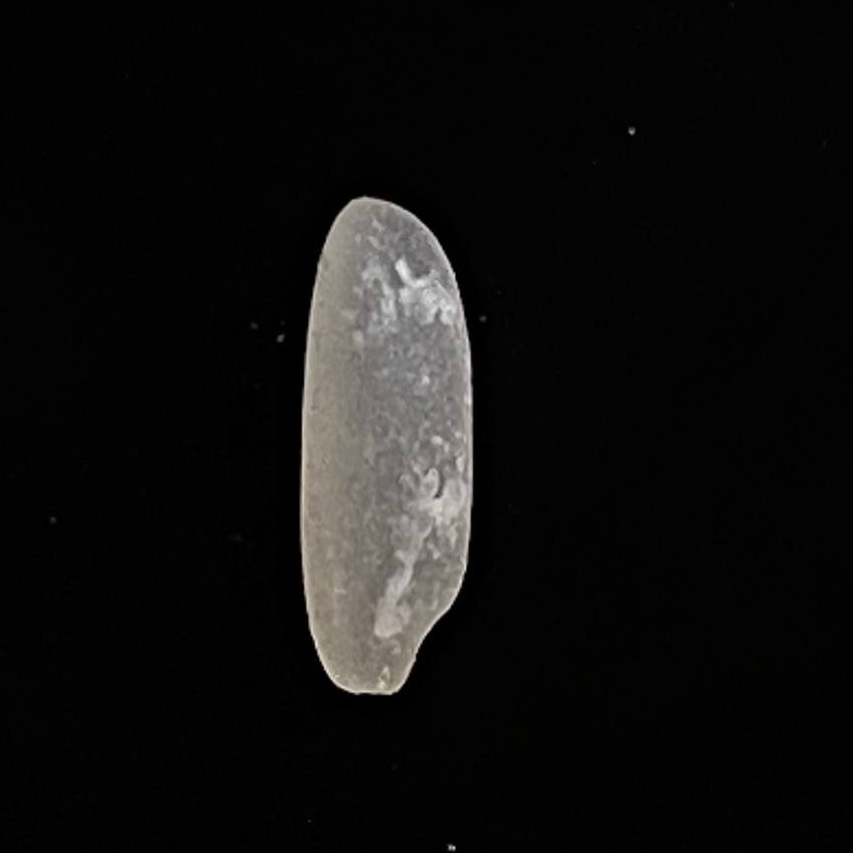
Rice variety: BR28